Ohio Versus Everything

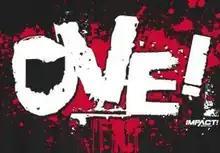

Ohio Versus Everything (oVe) was a professional wrestling stable in Impact Wrestling that consisted of Sami Callihan, Jake Crist, and Madman Fulton and Rich Swann.